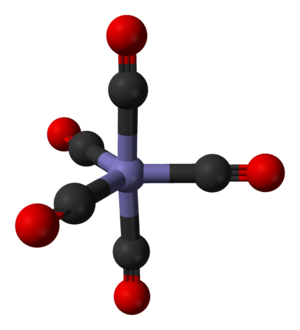
Le pentacarbonyle de fer, également appelé fer pentacarbonyle qui est une traduction incorrecte de l'anglais iron carbonyl, est un composé chimique du fer de formule chimique brute Fe(CO)₅.